Dakyu

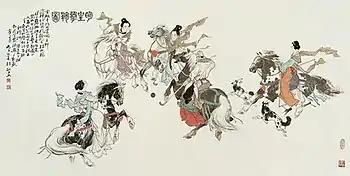
A dakyu game in progress in ancient China

Originally from China, dakyu was played in Japan as early as the Nara period, making its way there via the Korean Peninsula. It remained popular amongst the aristocracy until the Kamakura period, when it gradually died out (the last recorded game being in 986).